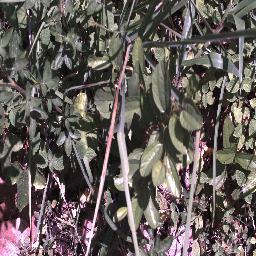
Label: chinee_apple